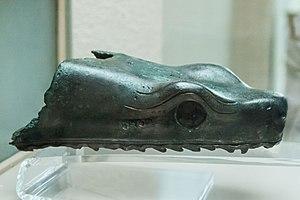
Fragment de l’une des têtes des serpents de la Colonne Serpentine, trophée commémorant la victoire grecque à Platées en 479 av. J.-C., Musée archéologique d'Istanbul, Turquie. Português: Fragmento de uma das cabeças de serpente da Coluna Serpentina, monumento feito para comemorar a vitória grega em Plateias em 479 a.C., Museu Arqueológico de Istambul, Turquia.
La colonne serpentine est la partie subsistante de l'une des plus célèbres offrandes de l'Antiquité, le trépied de Platées offert par les Grecs coalisés au dieu Apollon à Delphes à la suite de leur victoire sur les Perses à Platées en 479 av. J.-C. Façonné à partir d'une portion de l'immense butin saisi par les vainqueurs dans le camp de Mardonios après la bataille, ce monument se présentait à l'origine comme une colonne de bronze formée des corps entrelacés de trois serpents dont les têtes portaient un trépied en or.